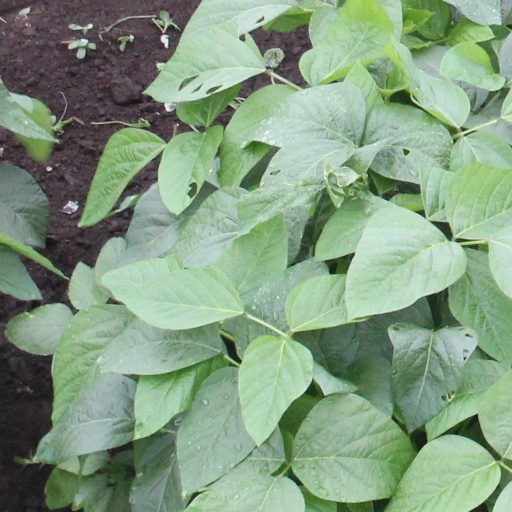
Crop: soybean